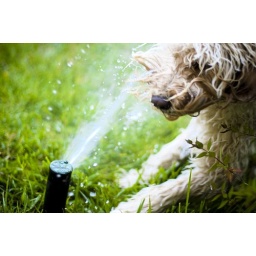
nothing says summer like playing in the sprinklers 'til dark. so cute watching S play in the water with his doggie.